Edificio Correos

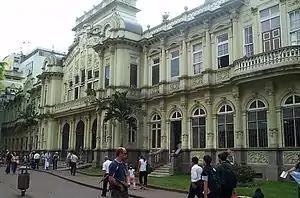
The Edificio Central de Correos y Telégrafos building

Edificio Correos (Spanish: "Postal Building or Mail Building") is a major landmark and postal center of the city of San José, Costa Rica.